Les Twins

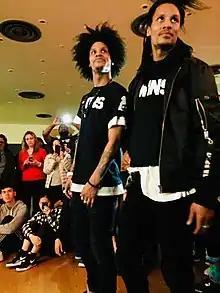
Larry Bourgeois (left) and Laurent Bourgeois (right) at their San Francisco dance workshop in April 2019

Laurent and Larry Nicolas Bourgeois (born 6 December 1988), professionally known as Les Twins, are French dancers, choreographers, producers, models, designers, and creative directors of their brand "Eleven Paris". Often referred to by their respective nicknames, "Lil Beast" and "Ca Blaze", they are recognized internationally for their talents in new style hip-hop dancing, and various dancing styles.